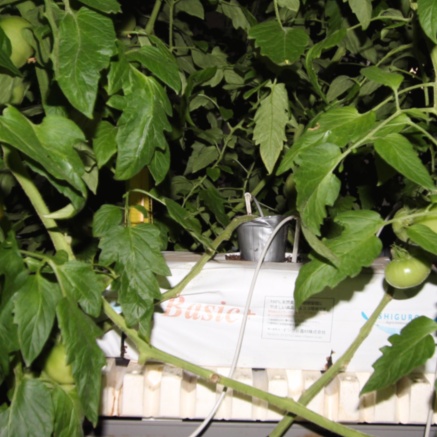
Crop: tomato